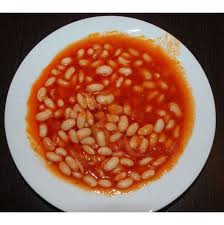
Yemek: kuru_fasulye